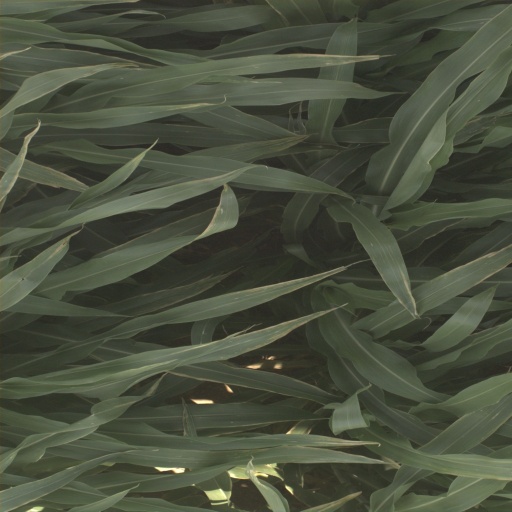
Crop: sorghum